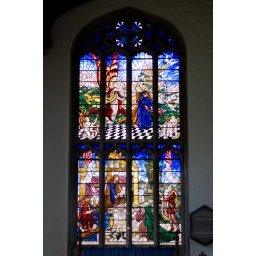
Stained glass window in St Mary's parish Church, Burwell, Cambs, UK